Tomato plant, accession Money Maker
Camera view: vertical (180 deg); turntable rotation: 210 degrees
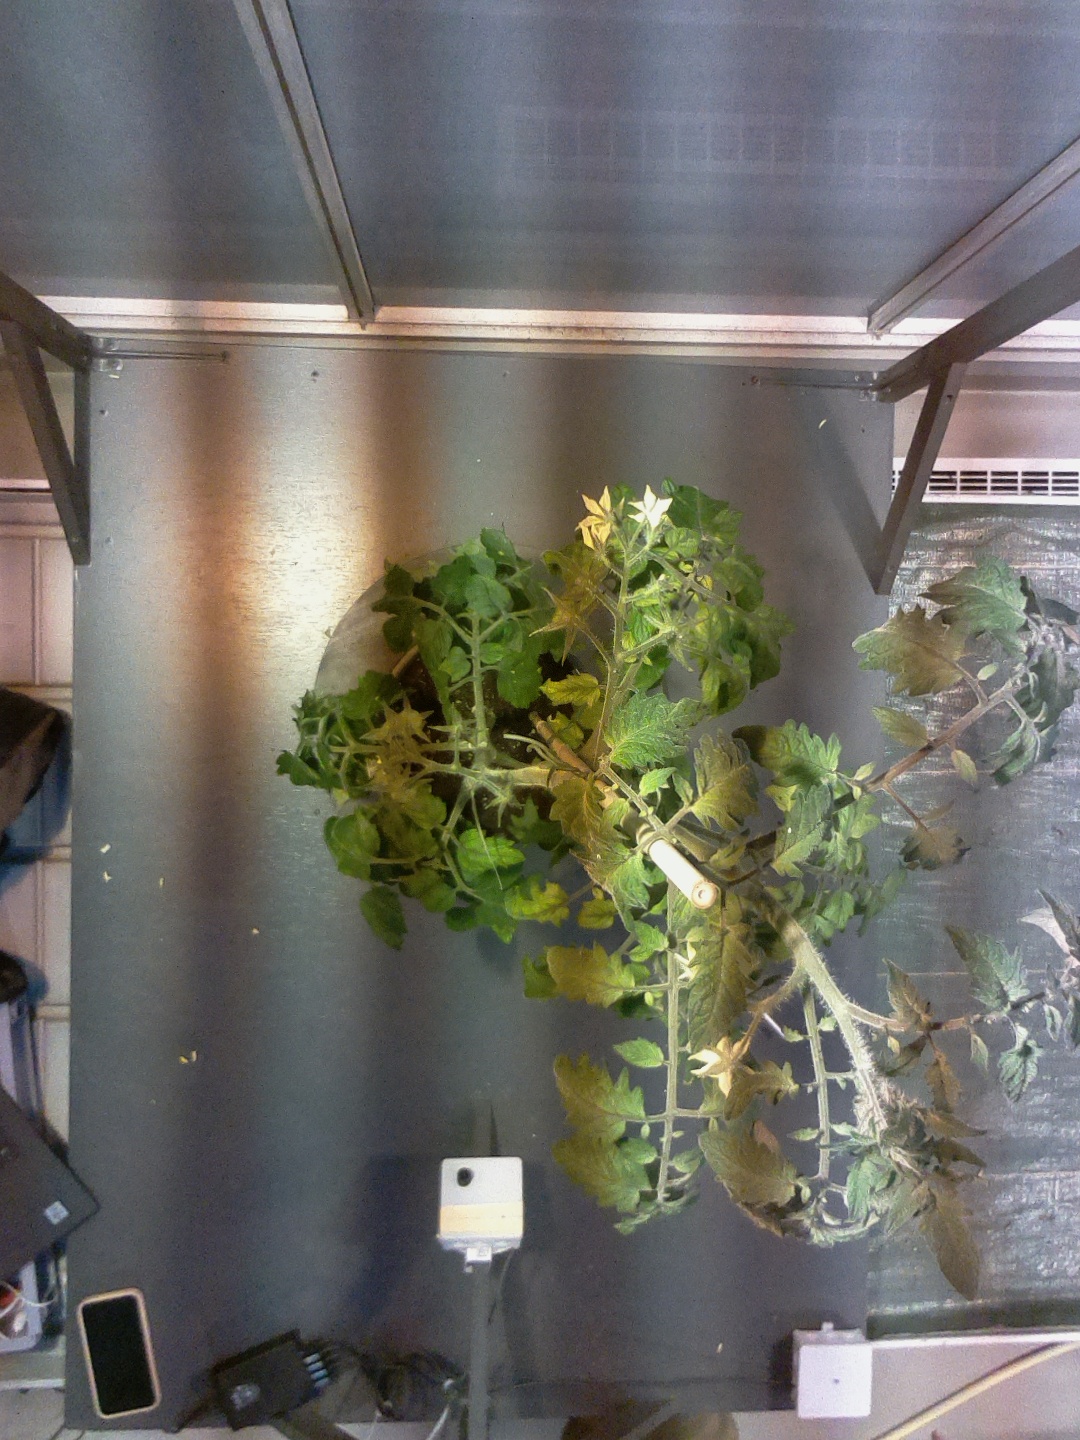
BBCH growth stage 71: 10%-20% of final fruit size